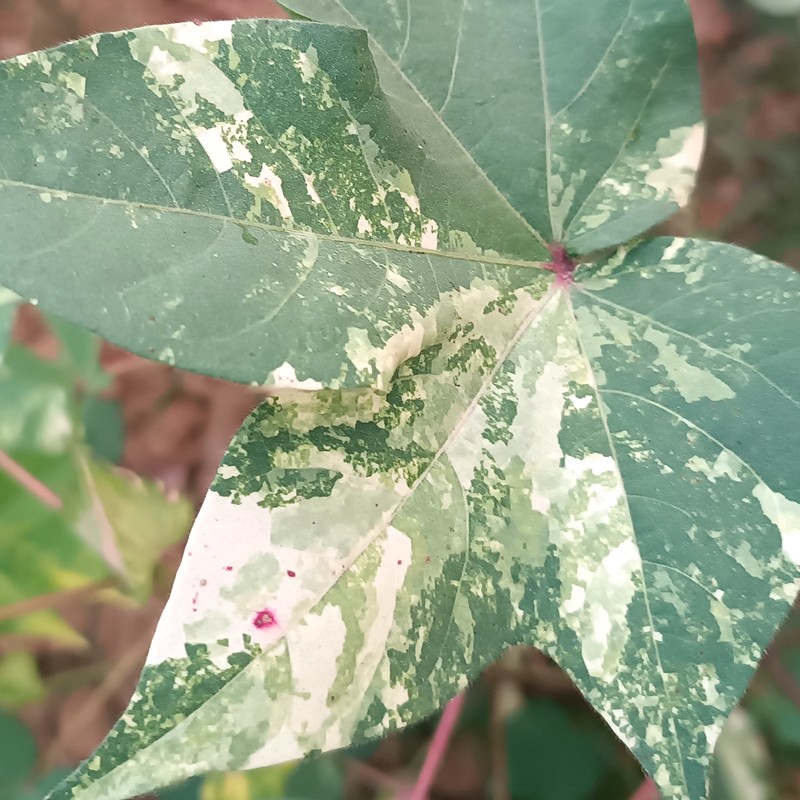
Label: Leaf Variegation